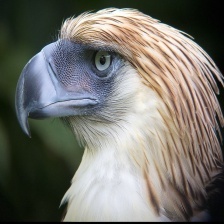
Species: PHILIPPINE EAGLE
Scientific name: PITHECOPHAGA JEFFERYI